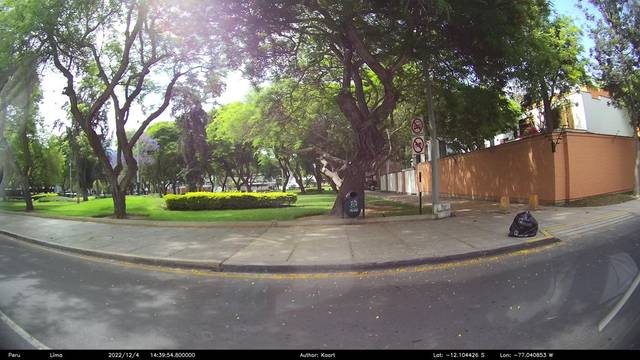
Region: Peru
Coordinates: -12.104, -77.041